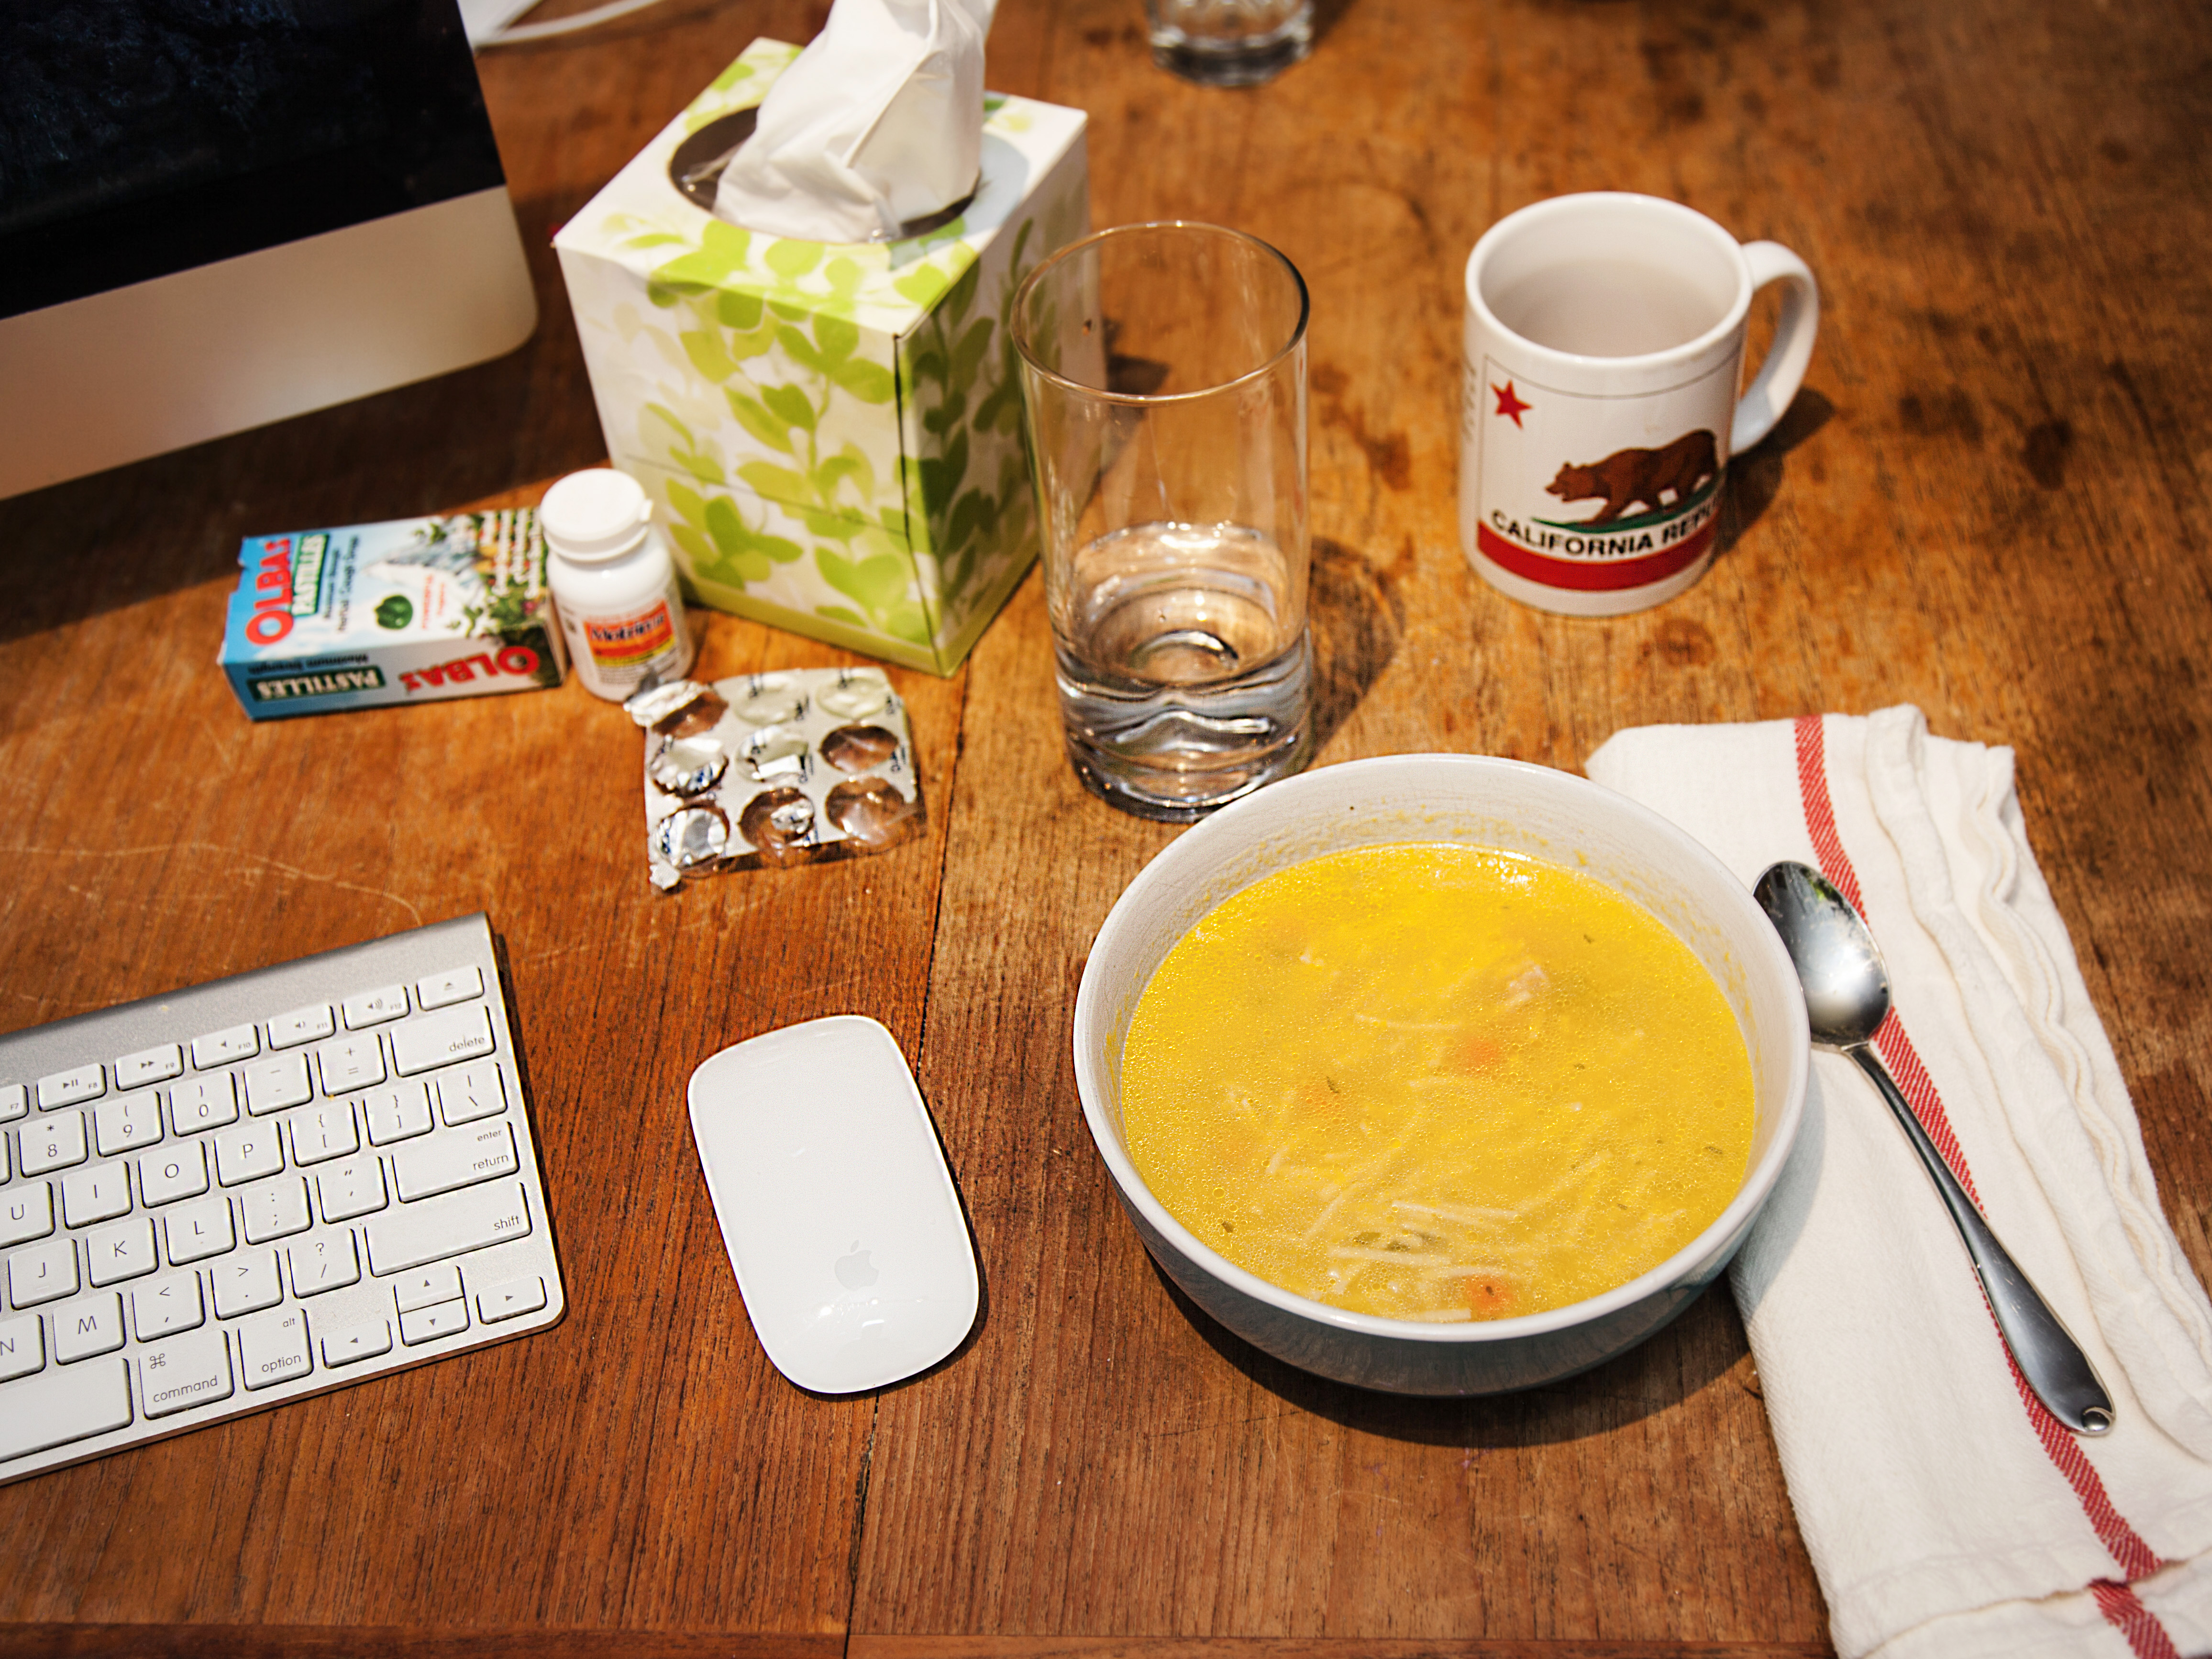
computer, dish, meal, food, produce, breakfast, lunch, soup, flu, brunch, influenza, kleenex, ibuprofen, chickensoup, grippe, coughdrops, sneezes, motrin, coughs, influenzavirus, 64undertheweather, sense